Aiways

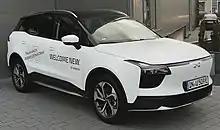
Aiways U5

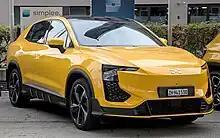
Aiways U6

Aiways' first vehicle is the 4.68m long electric CUV Aiways U5. It was presented at the Geneva Motor Show in March 2019 and was launched in China in December 2019. Exports from China began in 2020 and the U5 is now sold in Belgium, Denmark, France, Germany, Israel, Italy, La Reunion, Suisse (Garage Emplatures) and the Netherlands